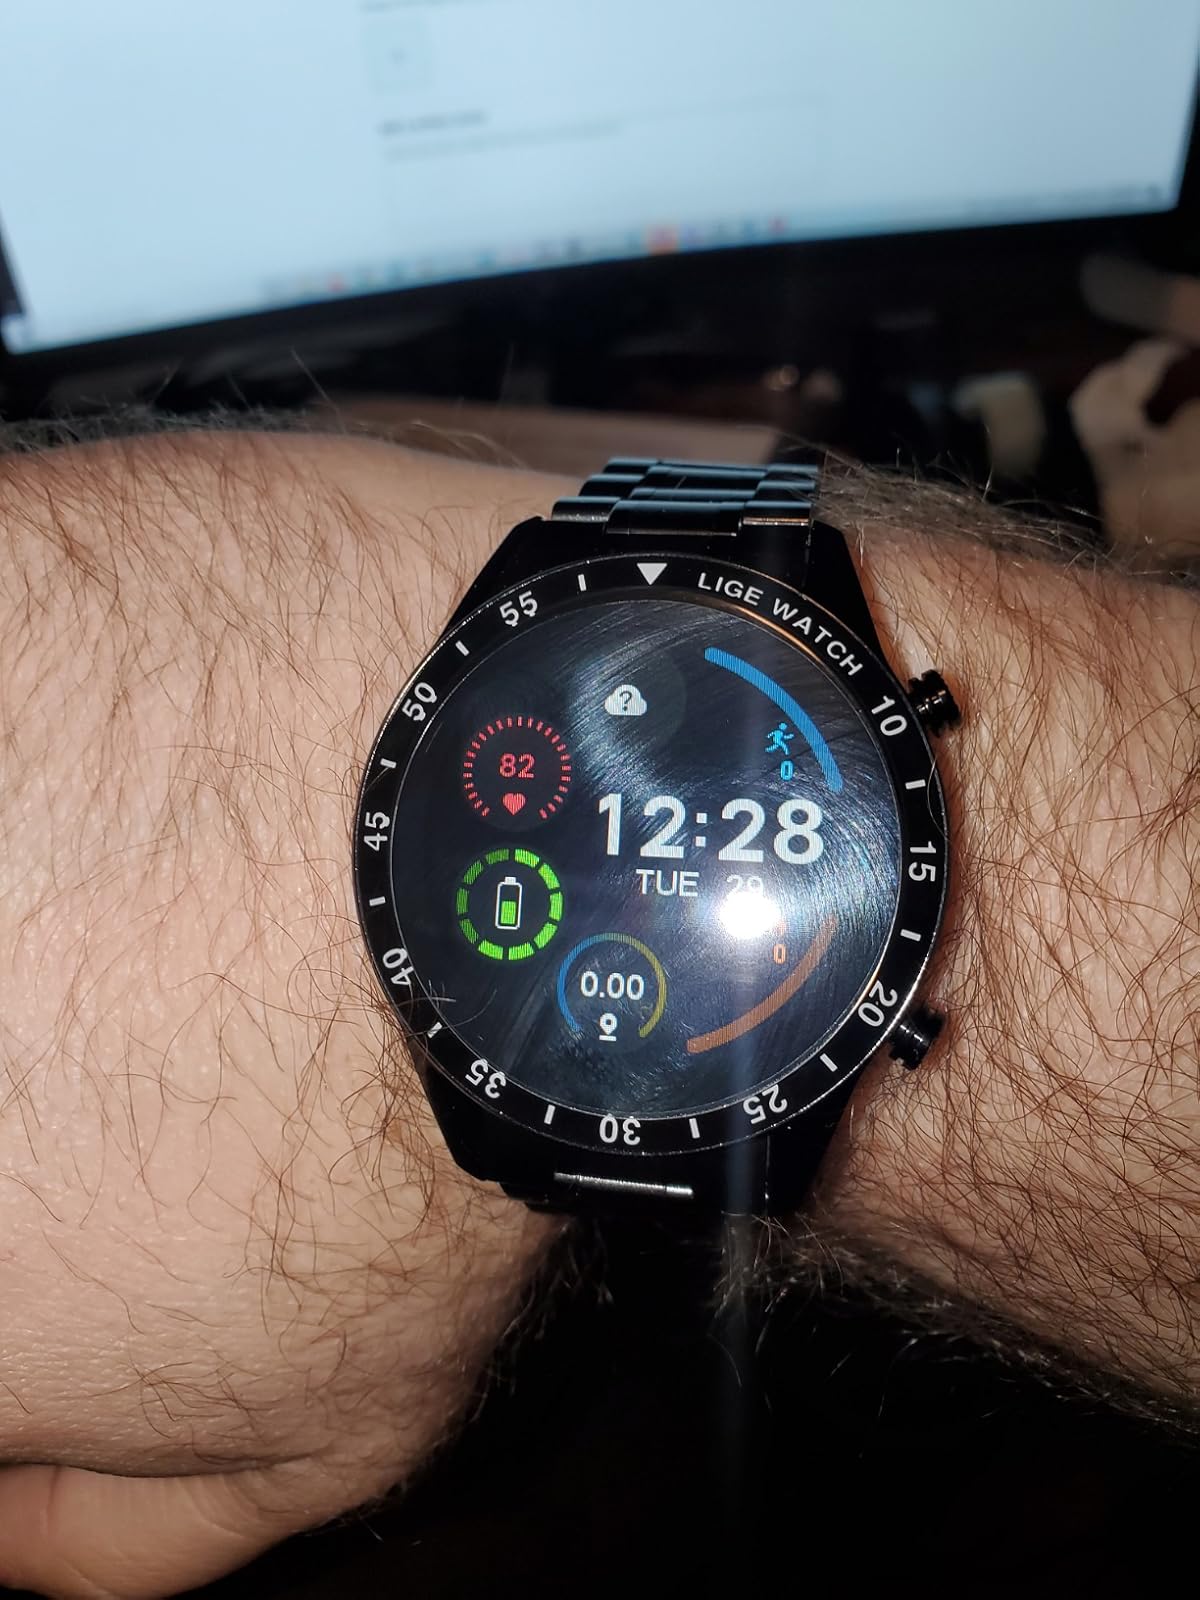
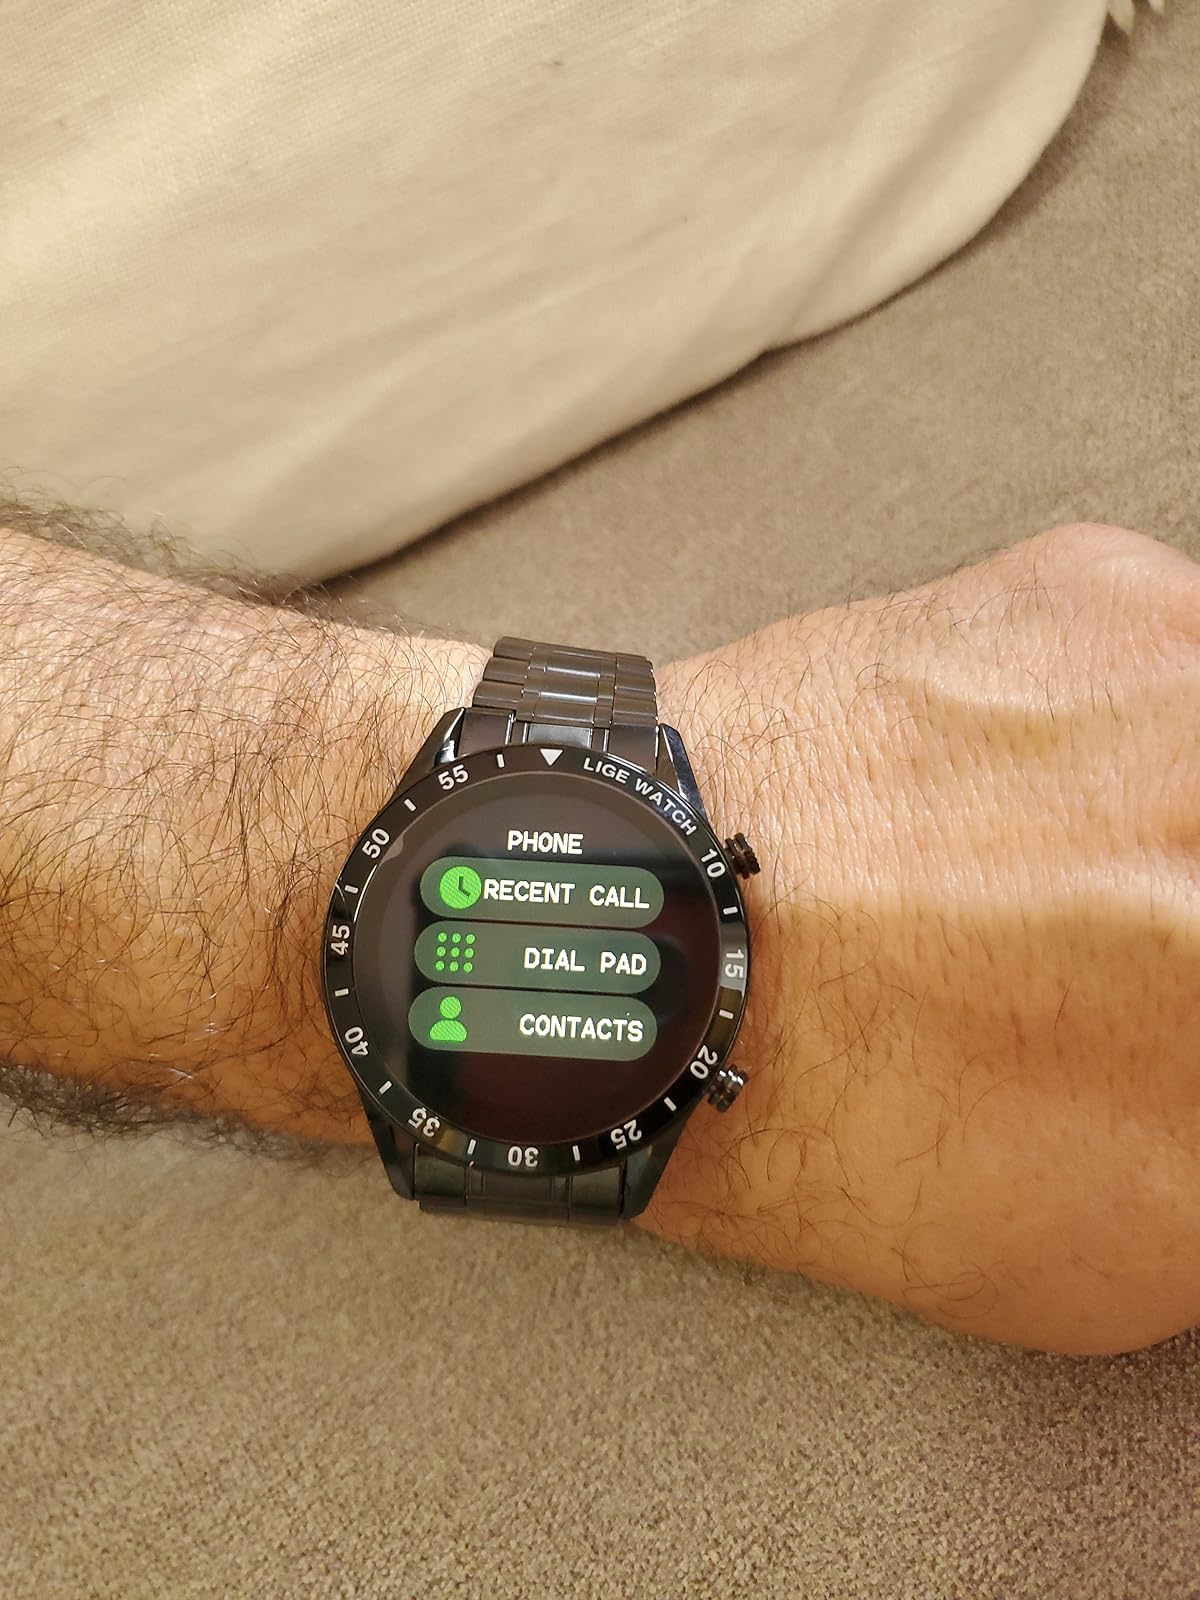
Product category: smartwatch
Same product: yes